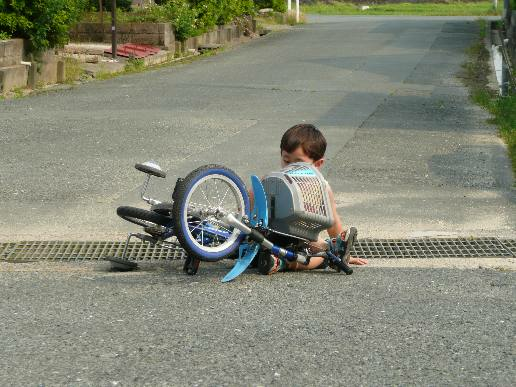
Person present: Yes